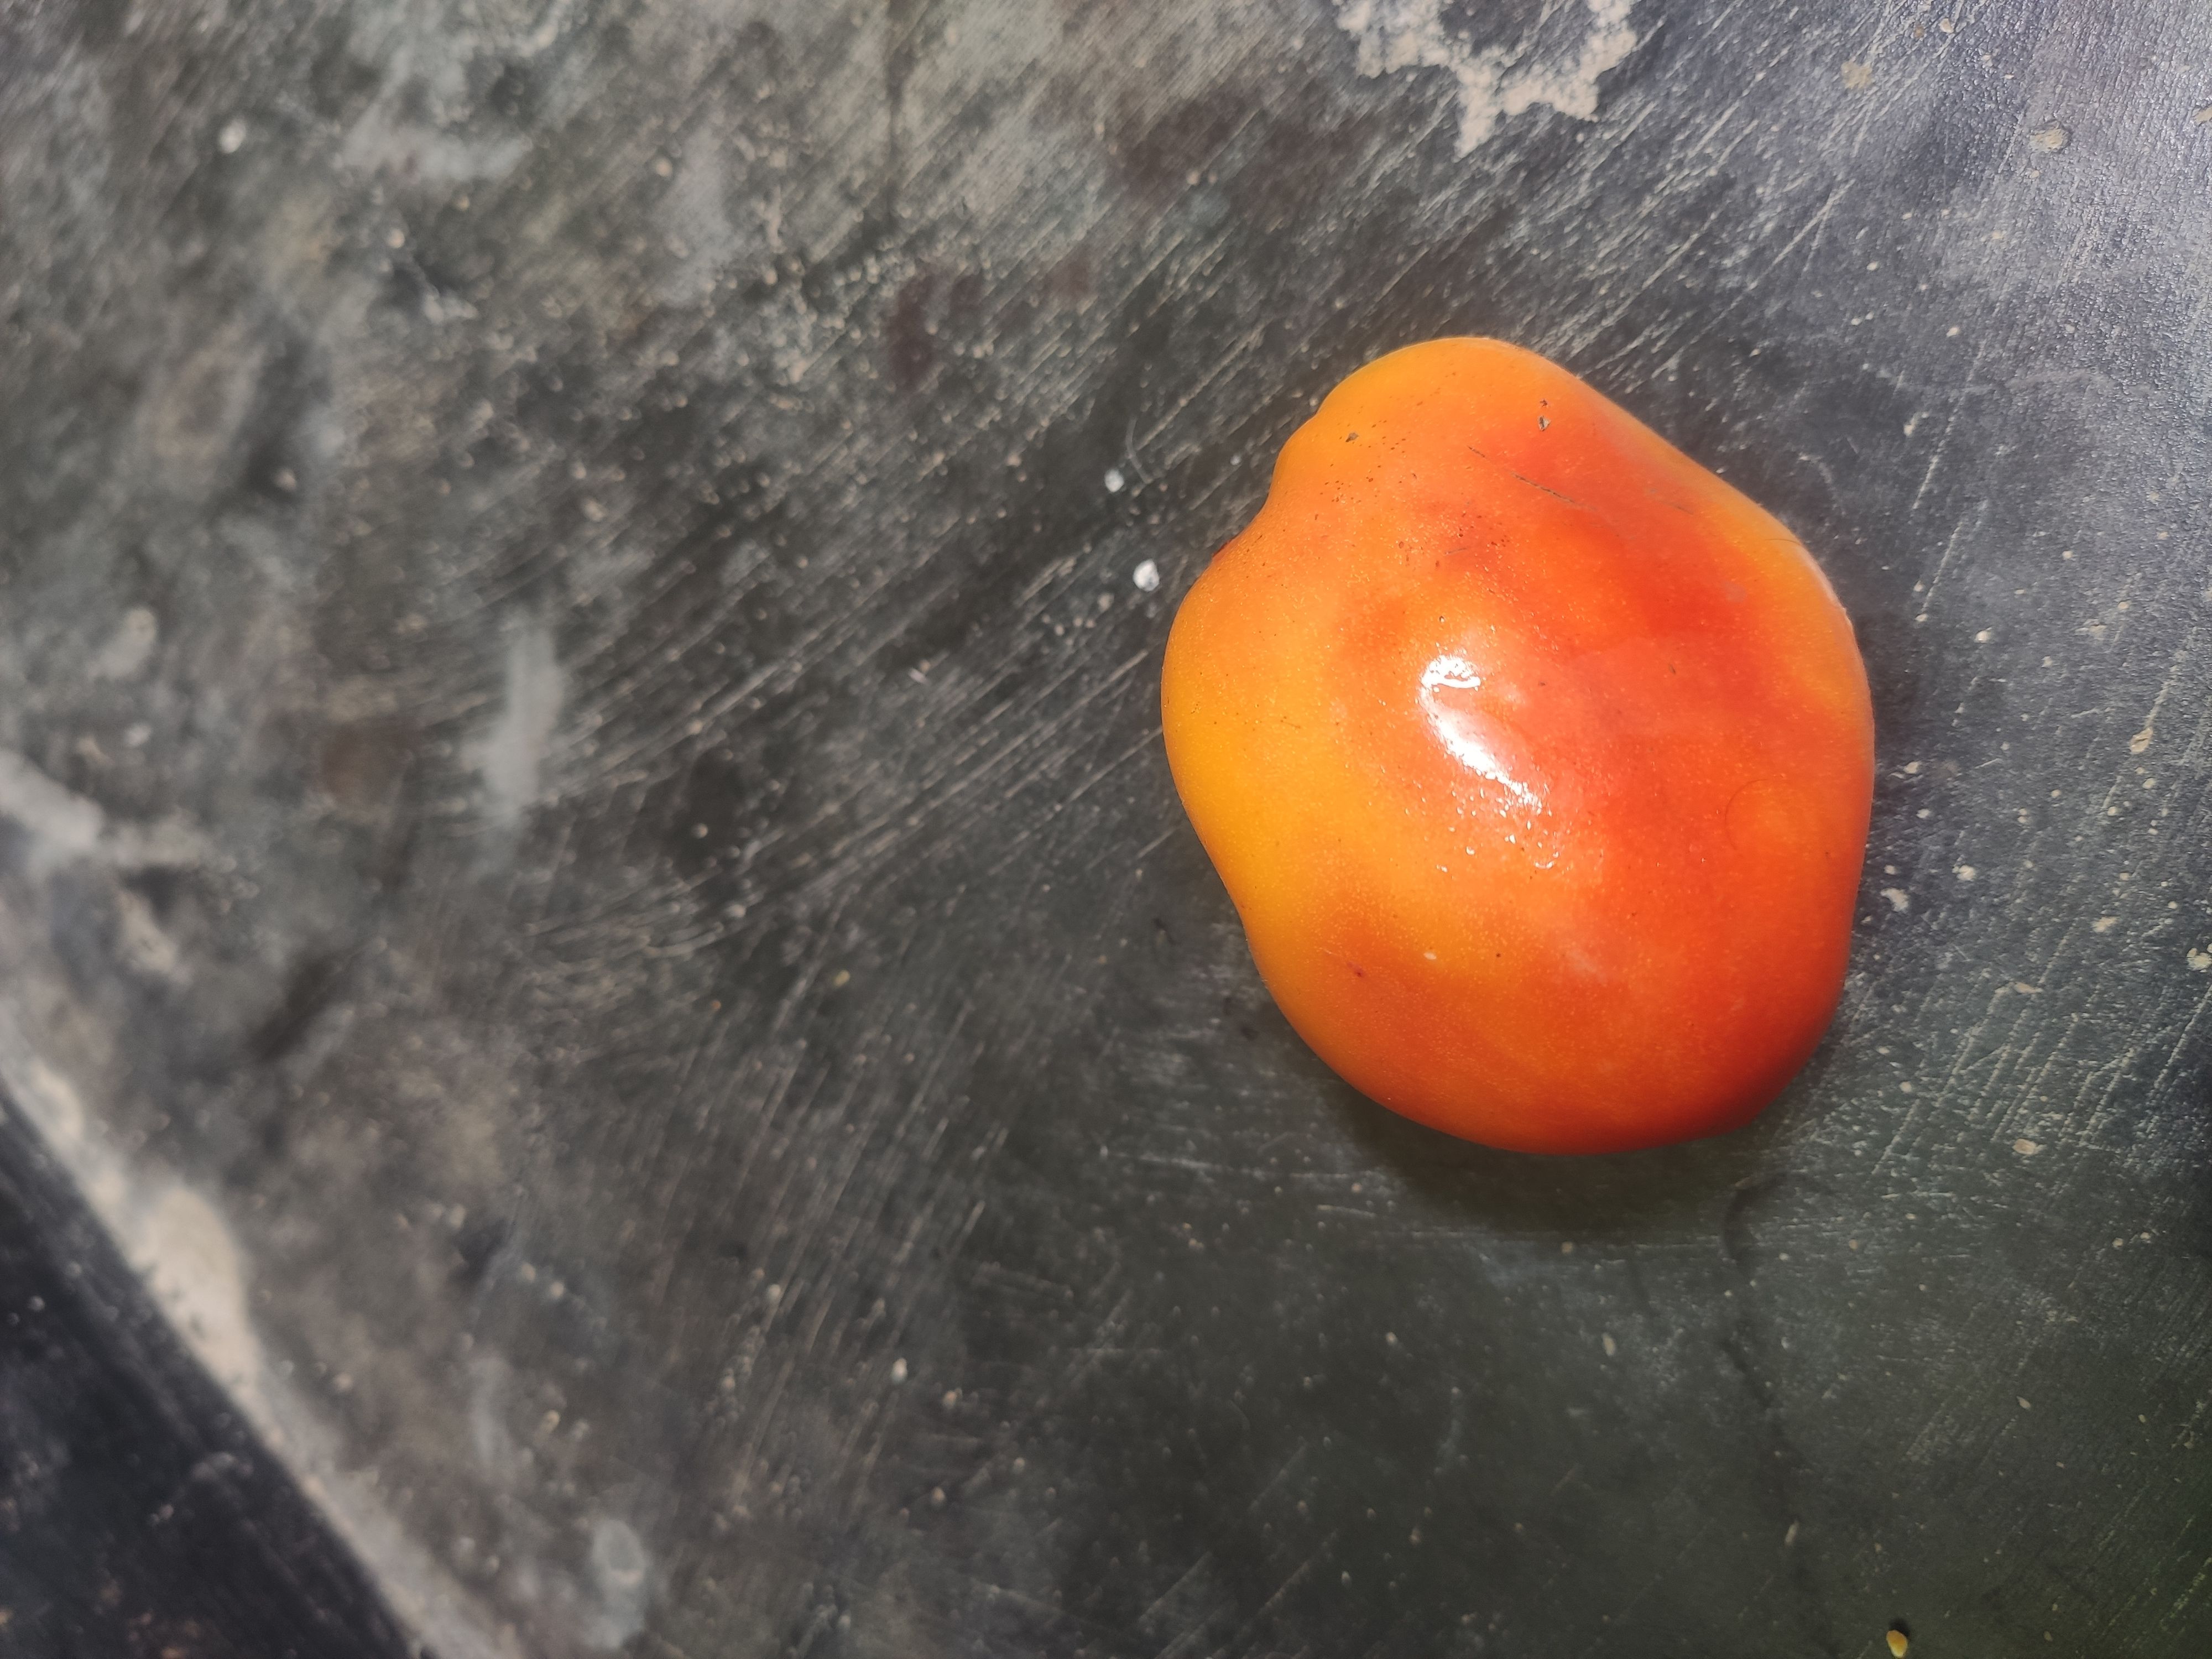
Fruit: tomatoes
Grade: 2nd-grade